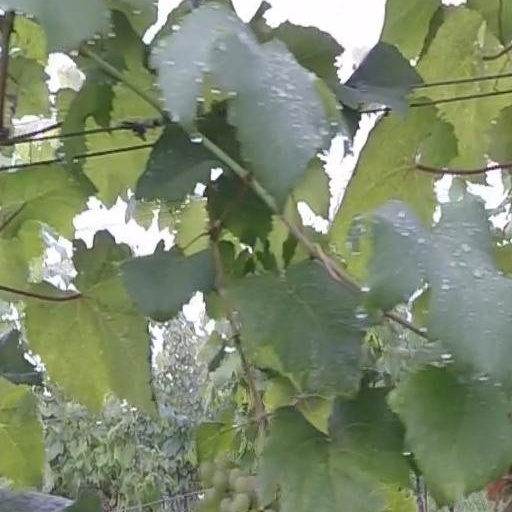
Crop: grape